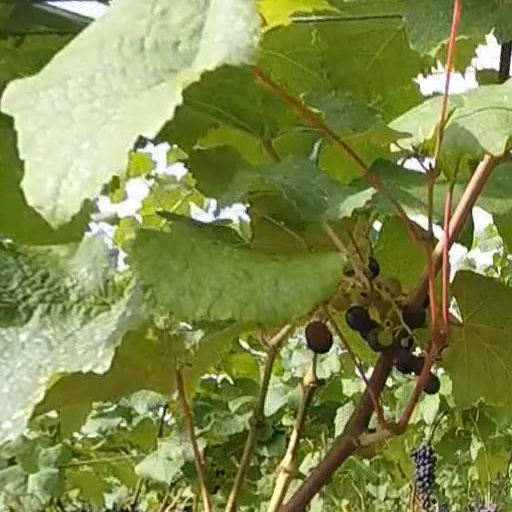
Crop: grape